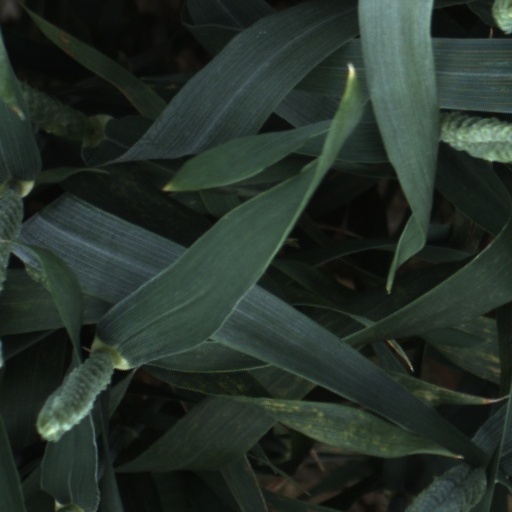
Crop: wheat